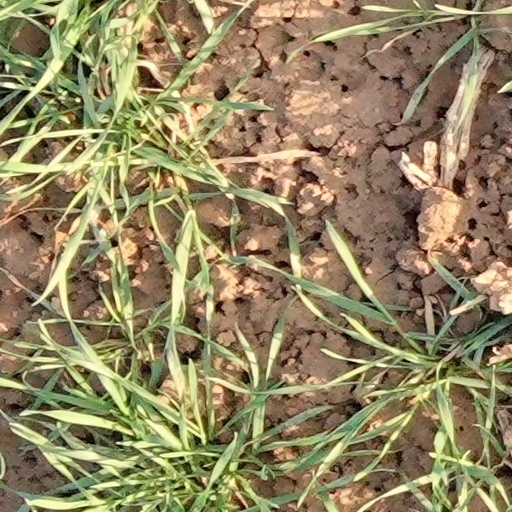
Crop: wheat